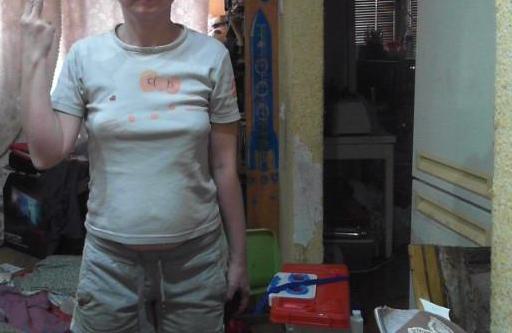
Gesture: no_gesture